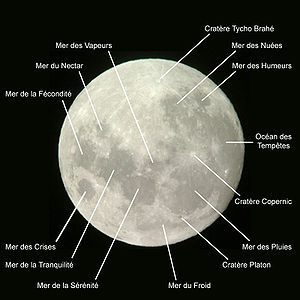
Selenografi
'Have' og kratere.
Selenografi er beskrivelsen af Månens overfladeforhold.